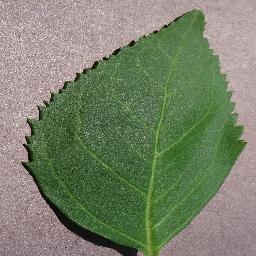
Label: Cherry___healthy